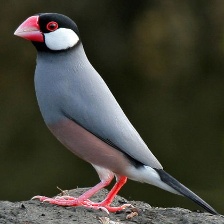
Species: JAVA SPARROW
Scientific name: LONCHURA ORYZIVORA